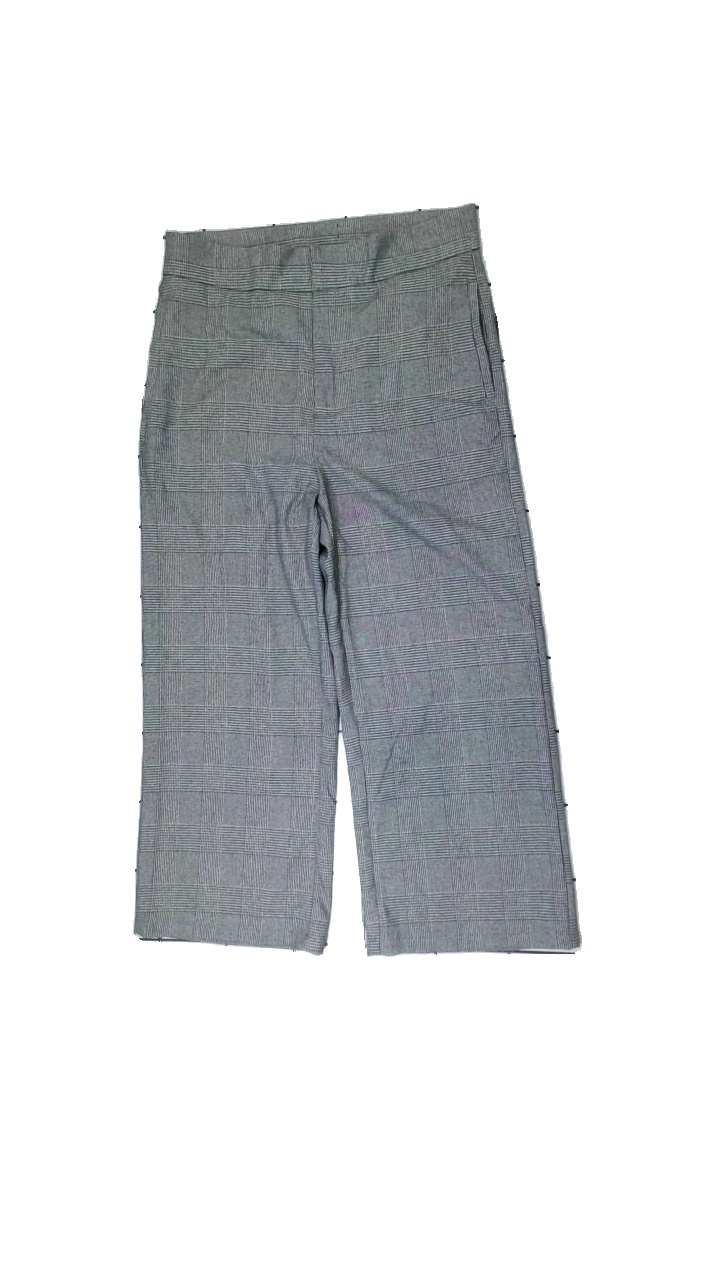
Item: Trousers (Ladies)
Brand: Missing
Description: Checkered gery and black trousers. Size and brand unknown.
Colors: Grey, Black
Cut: Regular, Loose
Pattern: Checkered print
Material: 75% polyester, 25% cotton
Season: All
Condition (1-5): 4
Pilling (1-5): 5
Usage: Reuse
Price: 50-100